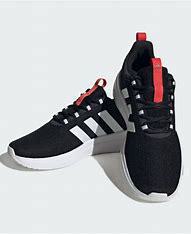
Brand: Adidas
Model: Racer TR23